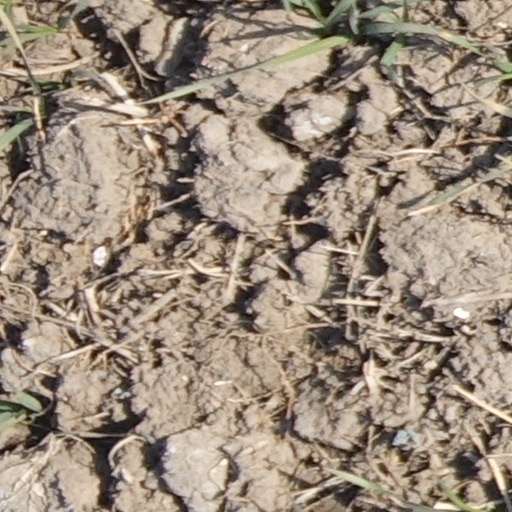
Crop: wheat